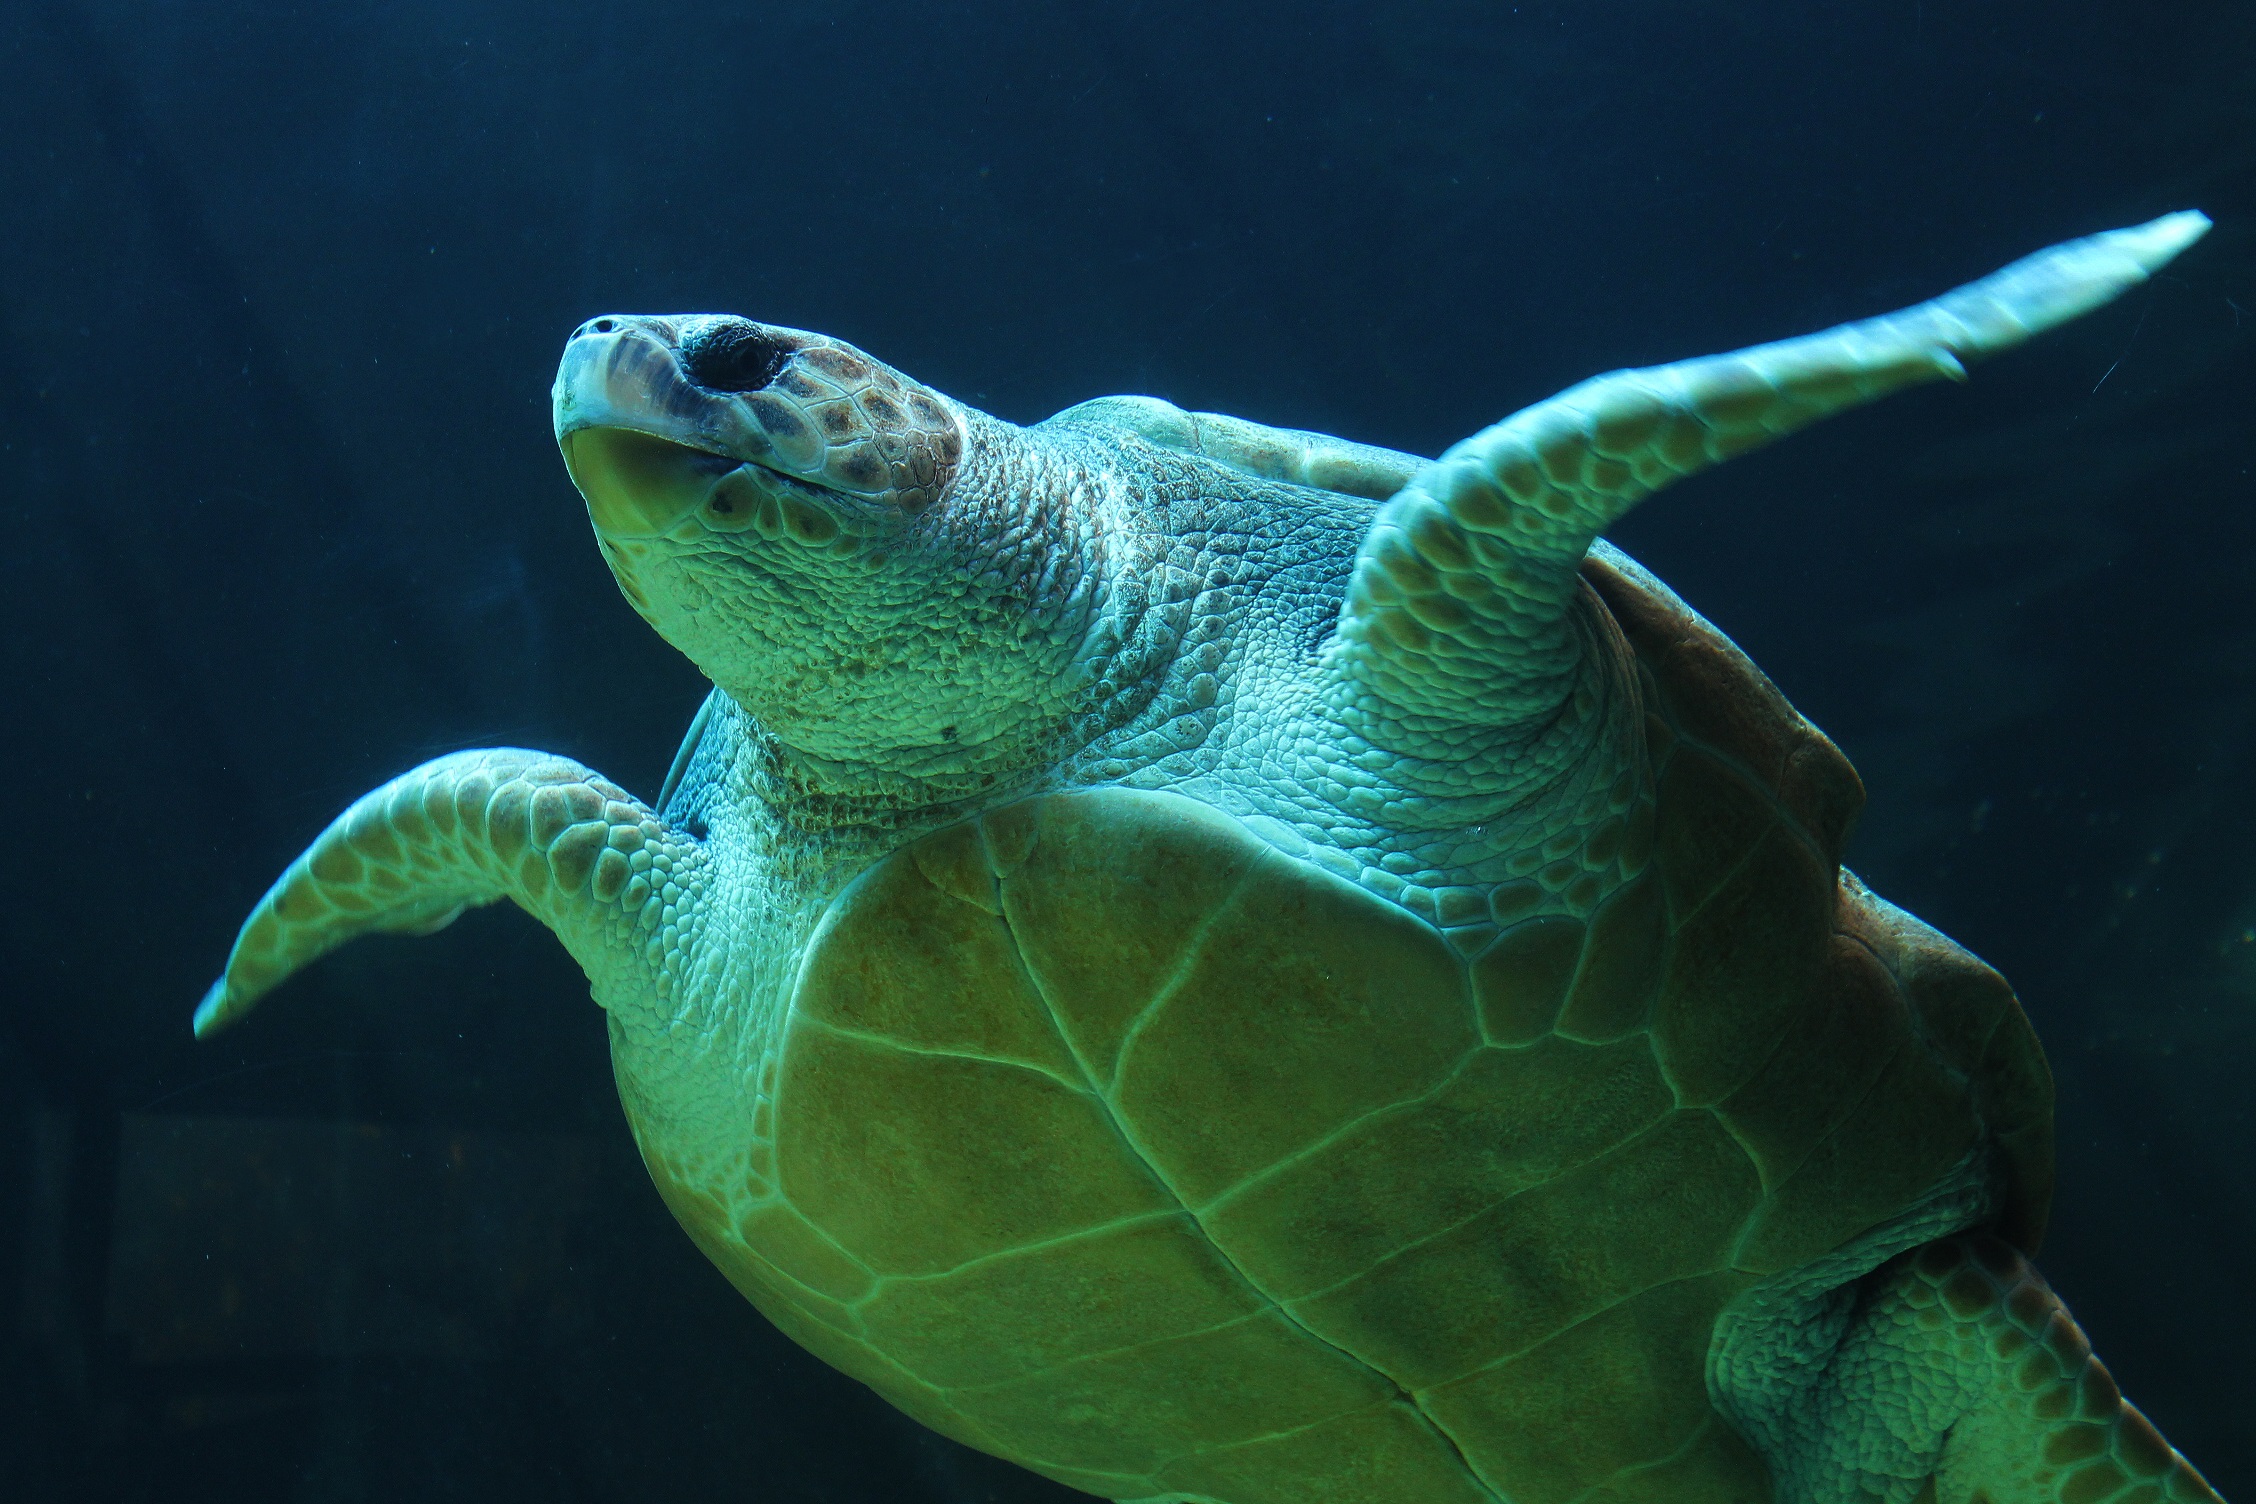
underwater, green, biology, turtle, sea turtle, reptile, fauna, vertebrate, sea life, organism, loggerhead, marine biology